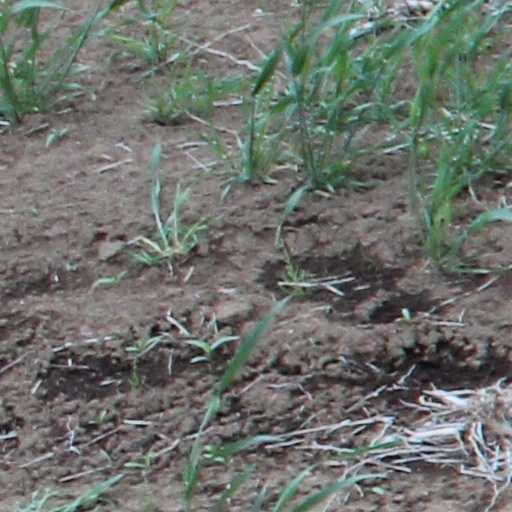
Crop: wheat